Cosette

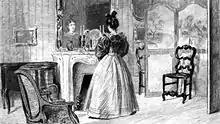
"The adult Cosette", by Pierre-Georges Jeanniot, 1887 edition

Marius sees Cosette for the first time in the Luxembourg Garden. She is fourteen years old, and fresh out of the convent, so he pays little attention to her. After a few months, Marius notices her and sees that she has grown to be an extremely beautiful young woman. Soon Cosette and Marius exchange glances and fall in love. Valjean notices how attentive Marius is to their movements. When he learns that Marius has followed them home and inquired about them, he quickly moves to a more obscure address with Cosette.